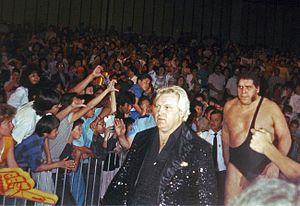
André Roussimoff, alias André the Giant, né le 19 mai 1946 à Coulommiers et mort le 27 janvier 1993 à Paris, est un catcheur et acteur français.